Haas F1 Team

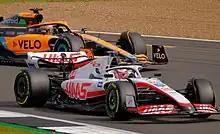
Daniel Ricciardo of McLaren and Kevin Magnussen of Haas battle at Luffield corner at the 2022 British Grand Prix.

Grosjean and Magnussen left Haas at the end of the 2020 Championship. They were replaced by Russian Nikita Mazepin, and 2020 Formula 2 Championship winner Mick Schumacher, son of seven-time Formula One world champion Michael Schumacher. To survive financially, the team opted to halt the development of the 2021 car, instead focusing resources on the 2022 car. They also secured Uralkali, a Russian potash fertilizer producer, of which Mazepin's father Dmitry is a key shareholder, as the title sponsor for the team. Uralkali's sponsorship resulted in a livery containing the colors of the Russian flag. Steiner denied this was to circumvent a World Anti-Doping Agency ban on the use of the Russian flag and anthem following a state-sponsored doping scandal in the country.